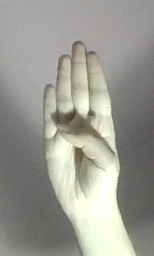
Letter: kaaf